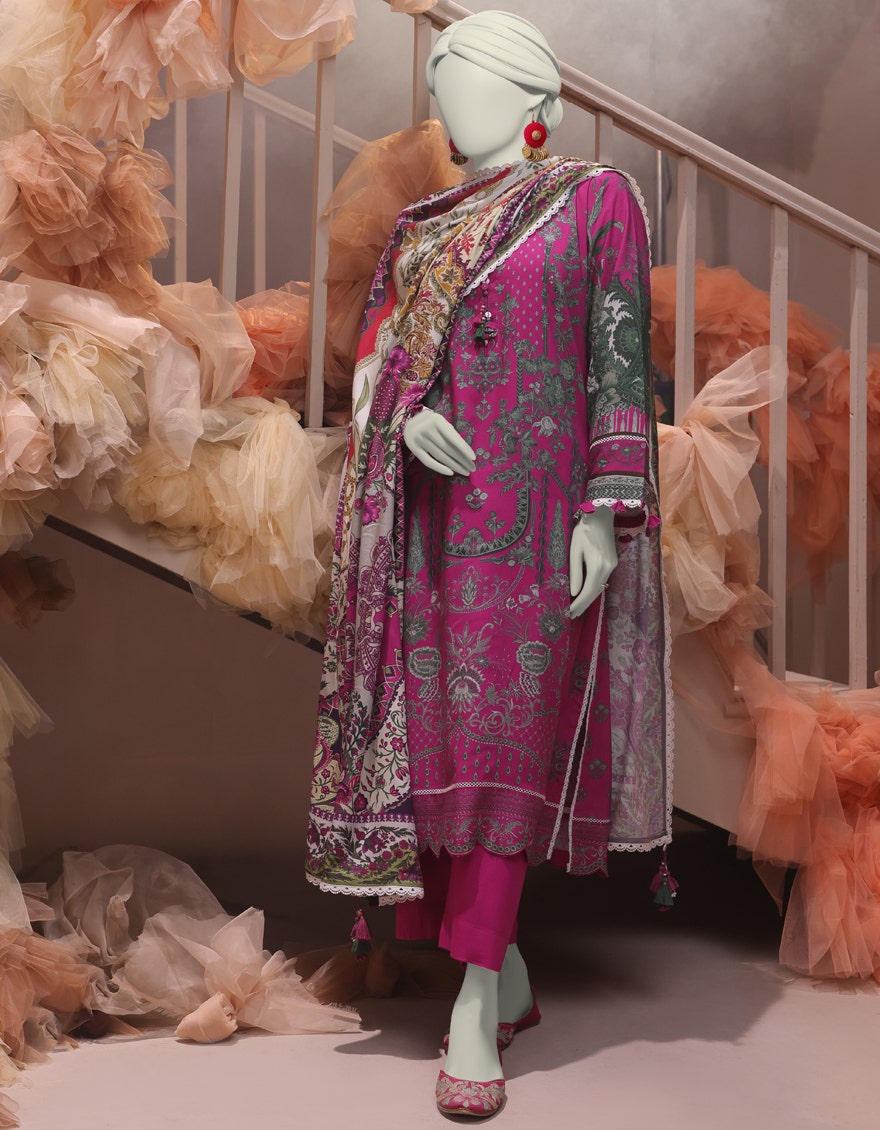
pink multi embroidered lawn suit